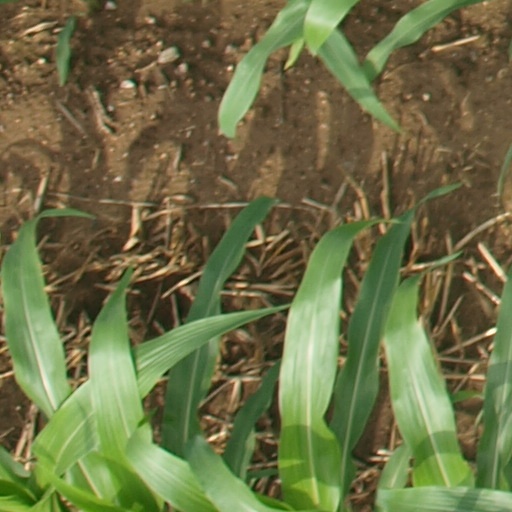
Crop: maize; corn